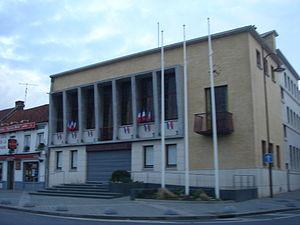
Pecquencourt - Hôtel de ville
Pecquencourt est une commune française située dans le département du Nord, en région Hauts-de-France. La Compagnie des mines d'Aniche y a ouvert les fosses Lemay et Barrois.